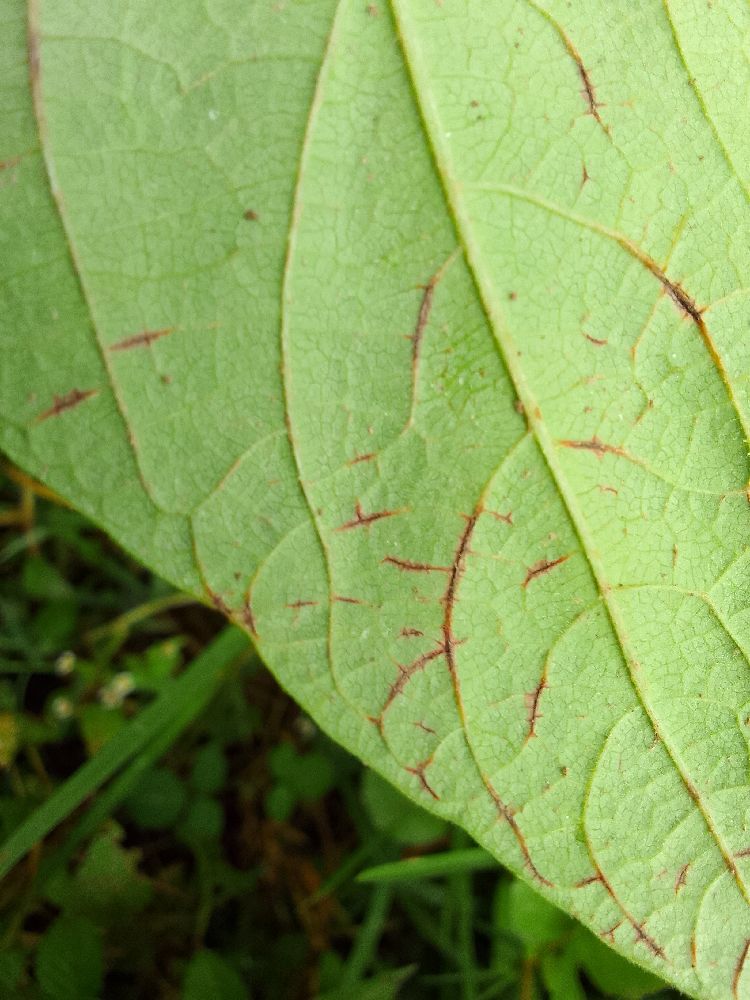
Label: anthracnose